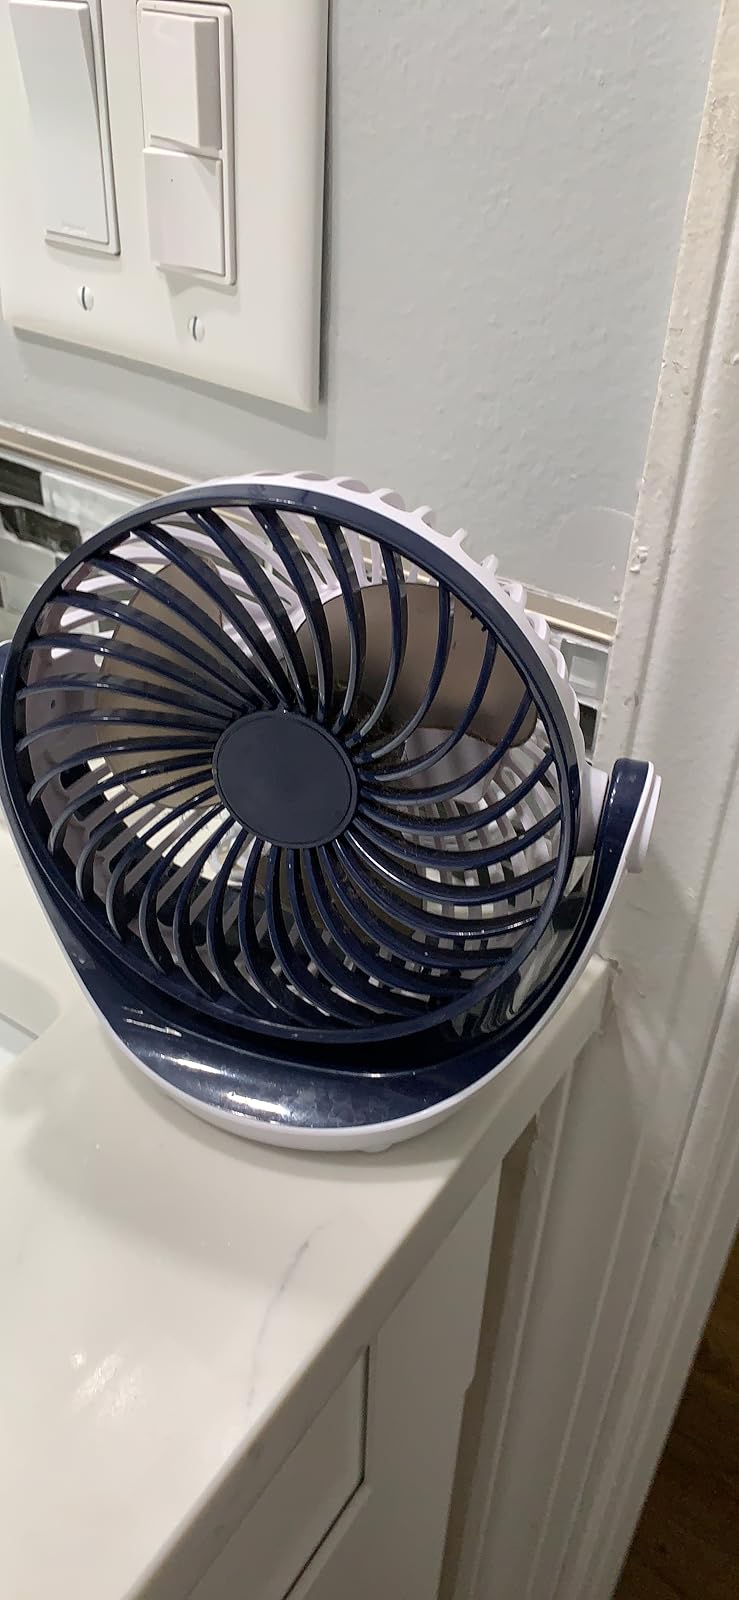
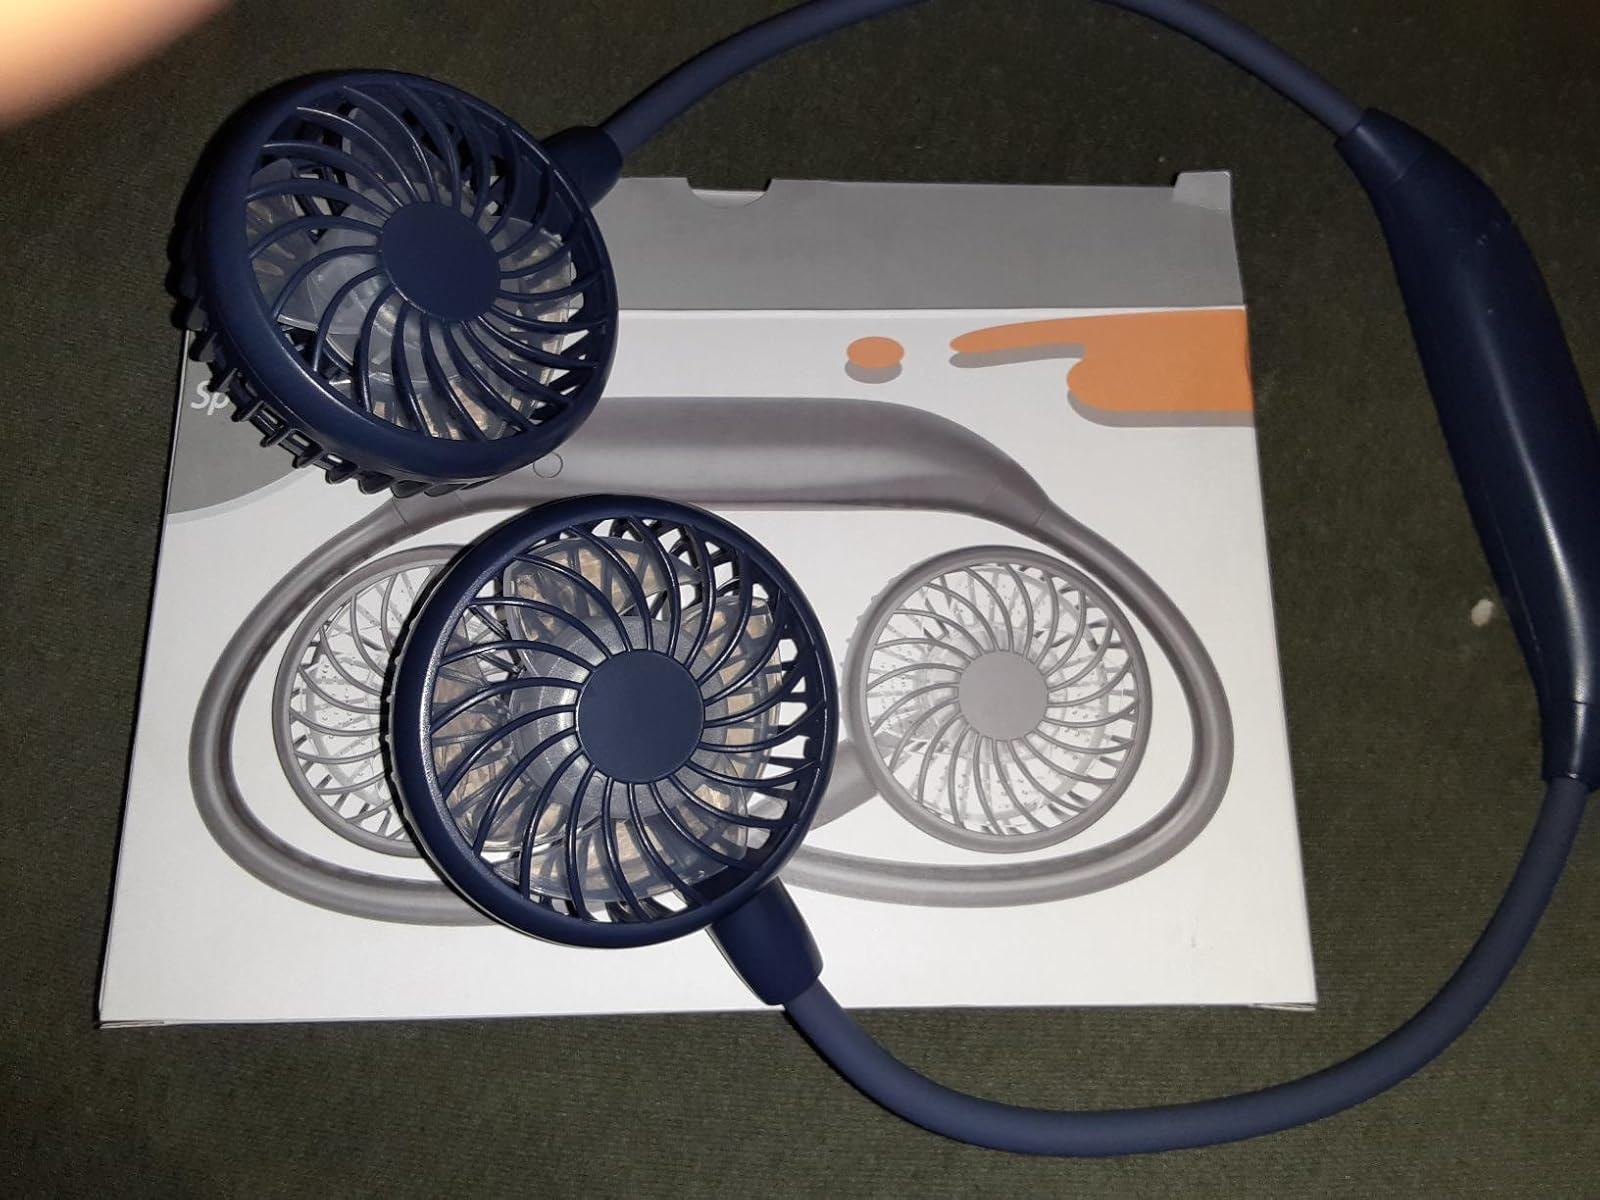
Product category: fan
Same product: no